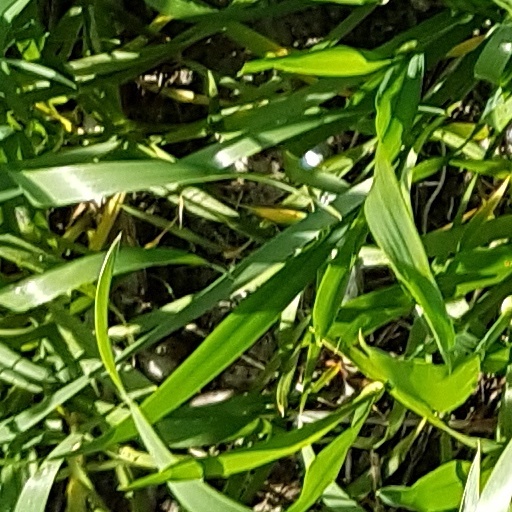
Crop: wheat